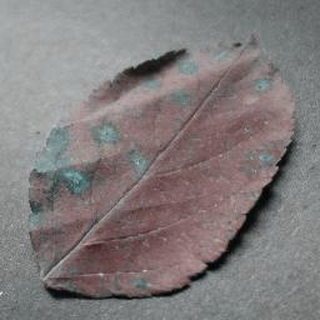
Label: apple_cedar_apple_rust